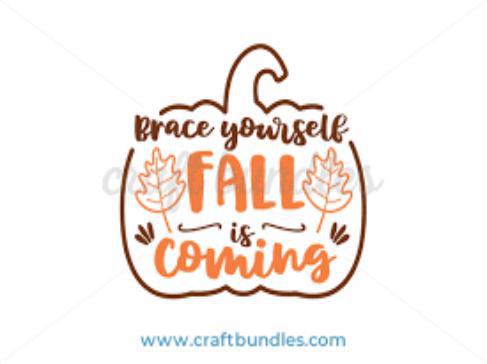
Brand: brace yourself
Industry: Clothes